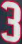
Number: 3